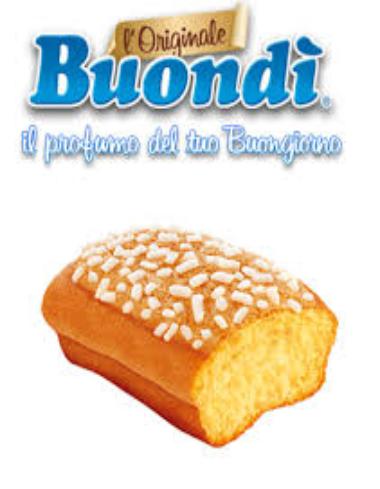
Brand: Buondi
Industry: Food